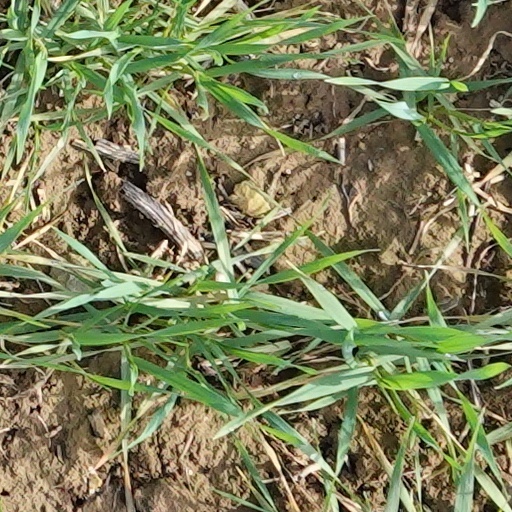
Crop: wheat